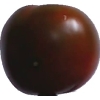
Label: tomato_maroon